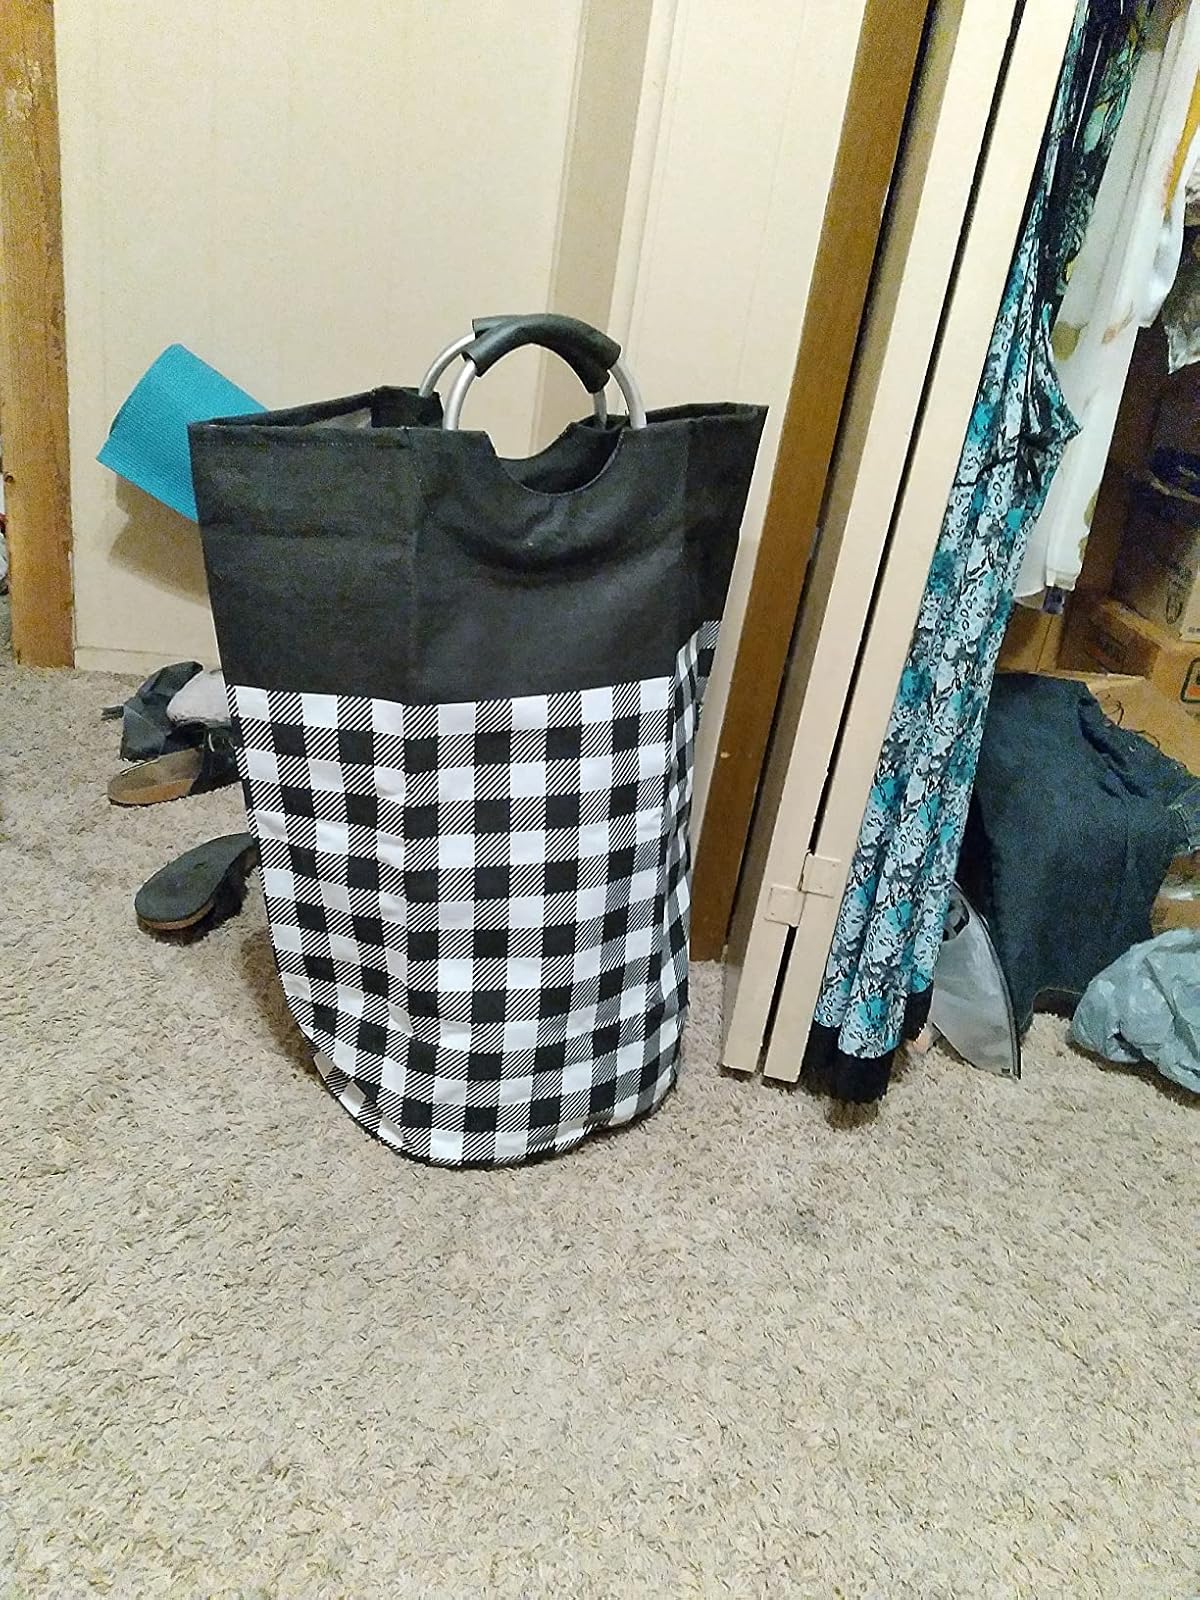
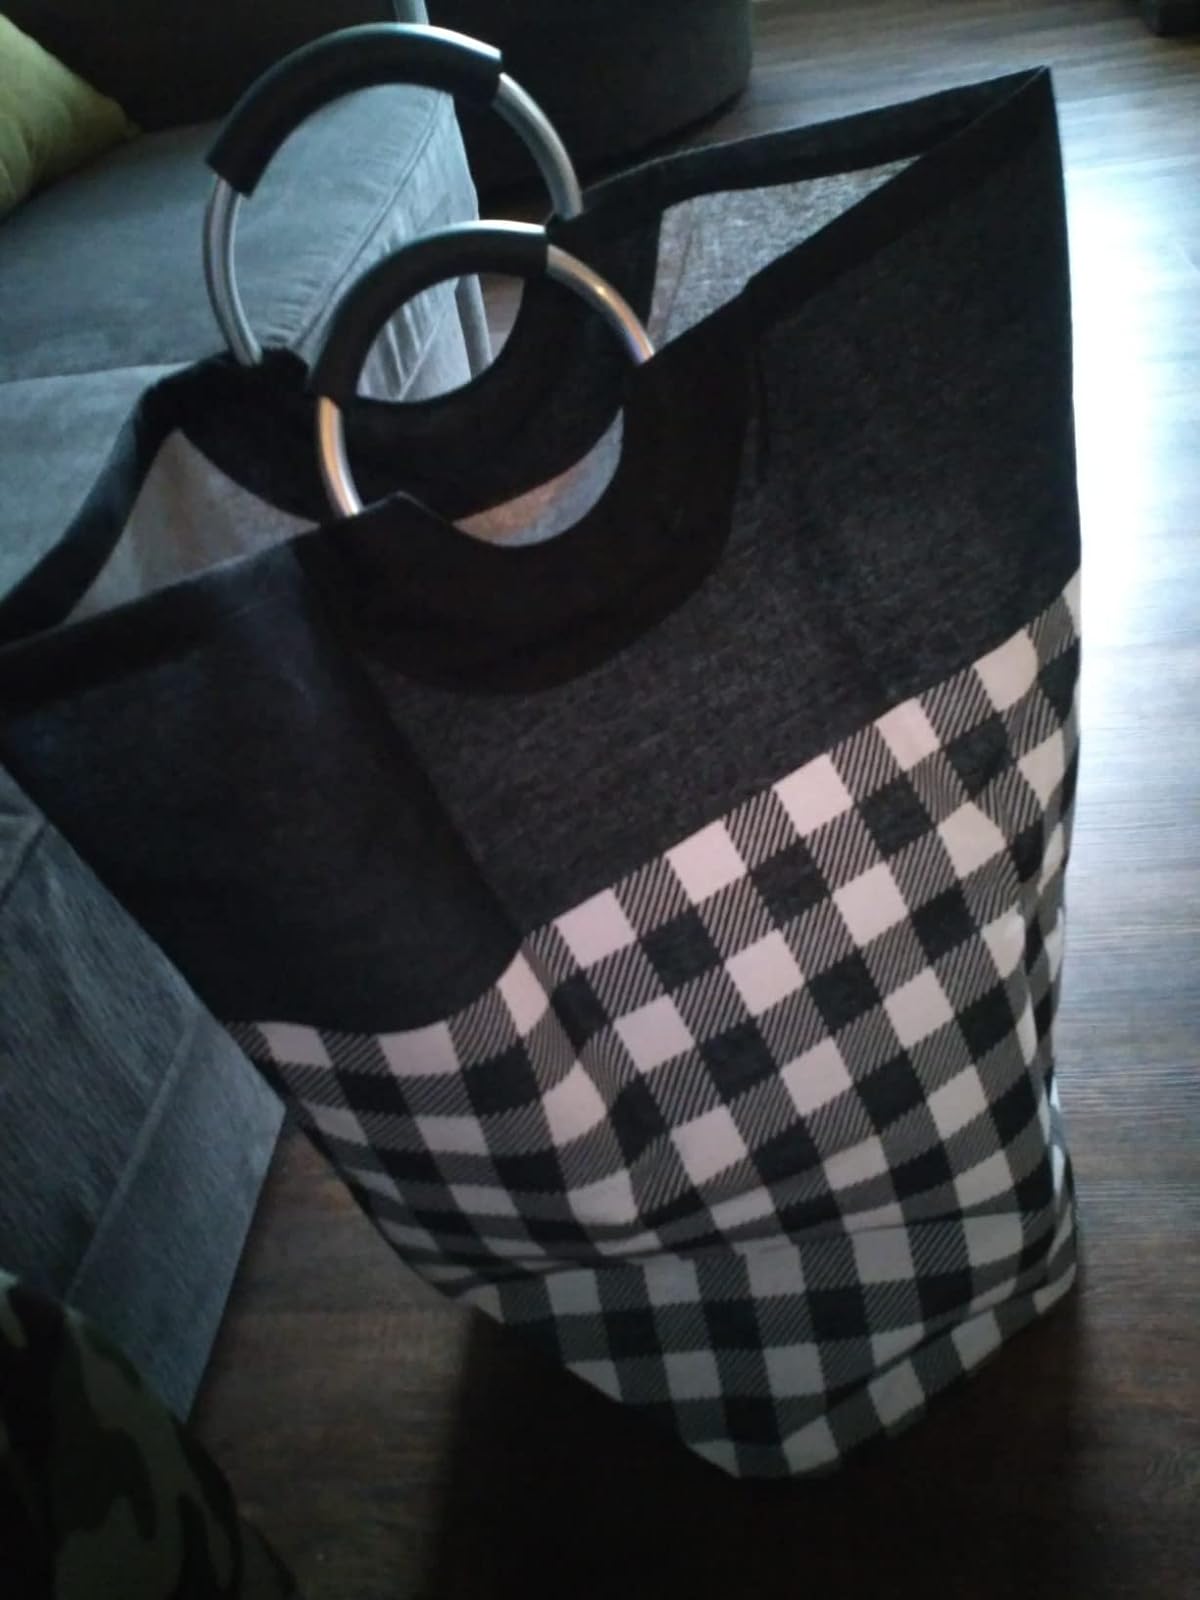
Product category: items_hamper
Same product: yes